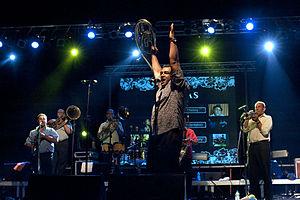
La Fanfare Ciocărlia est une fanfare roumaine composée, à l'origine, de douze musiciens. En octobre 1996, deux musiciens Allemands passionnés de musique d'Europe de l'est, Helmut Neumann et Henry Ernst, découvrent une fanfare dans un village de Roumanie, Zece Prajini dépendant de la commune de Dagâța, dans le Județ de Iași. Celle-ci ne jouait alors que pour les mariages et autres baptêmes. Ils sélectionnent les meilleurs éléments pour une tournée en Allemagne qui permet à la formation de débuter une carrière internationale. La fanfare désormais dénommée Ciocărlia signe chez le label berlinois Piranha Muzik.